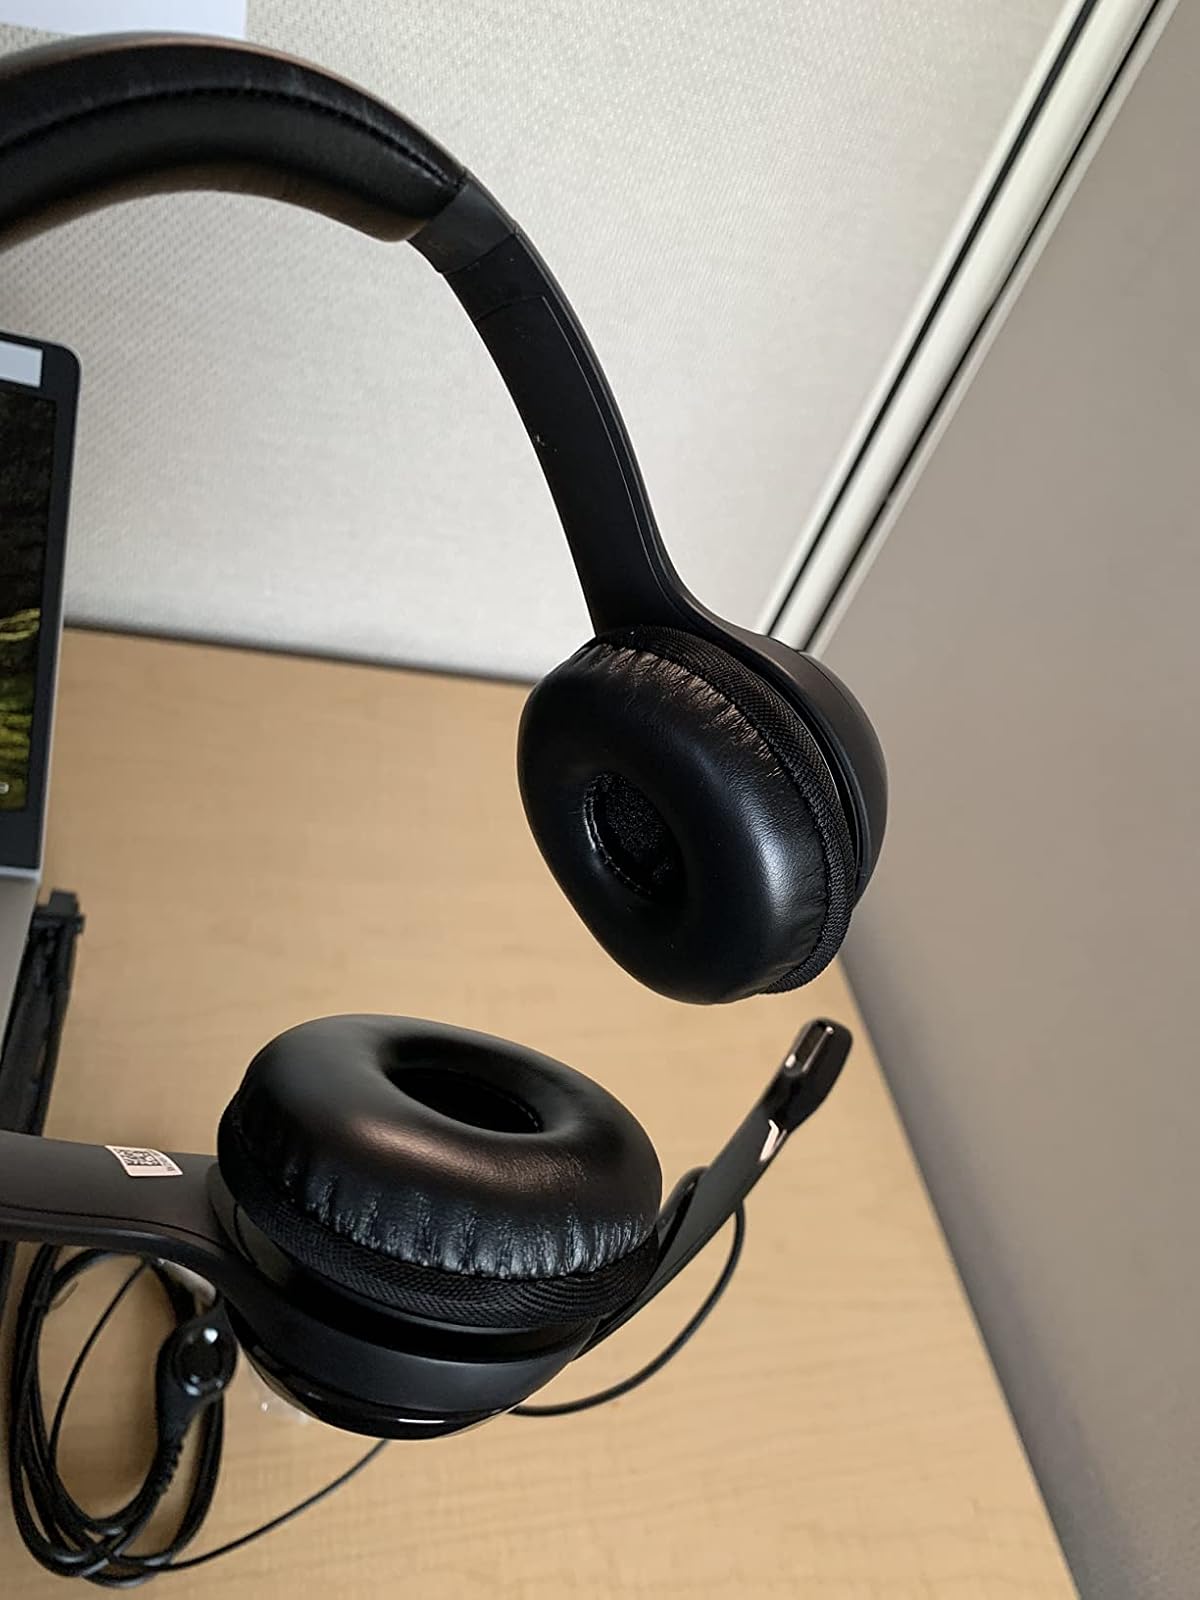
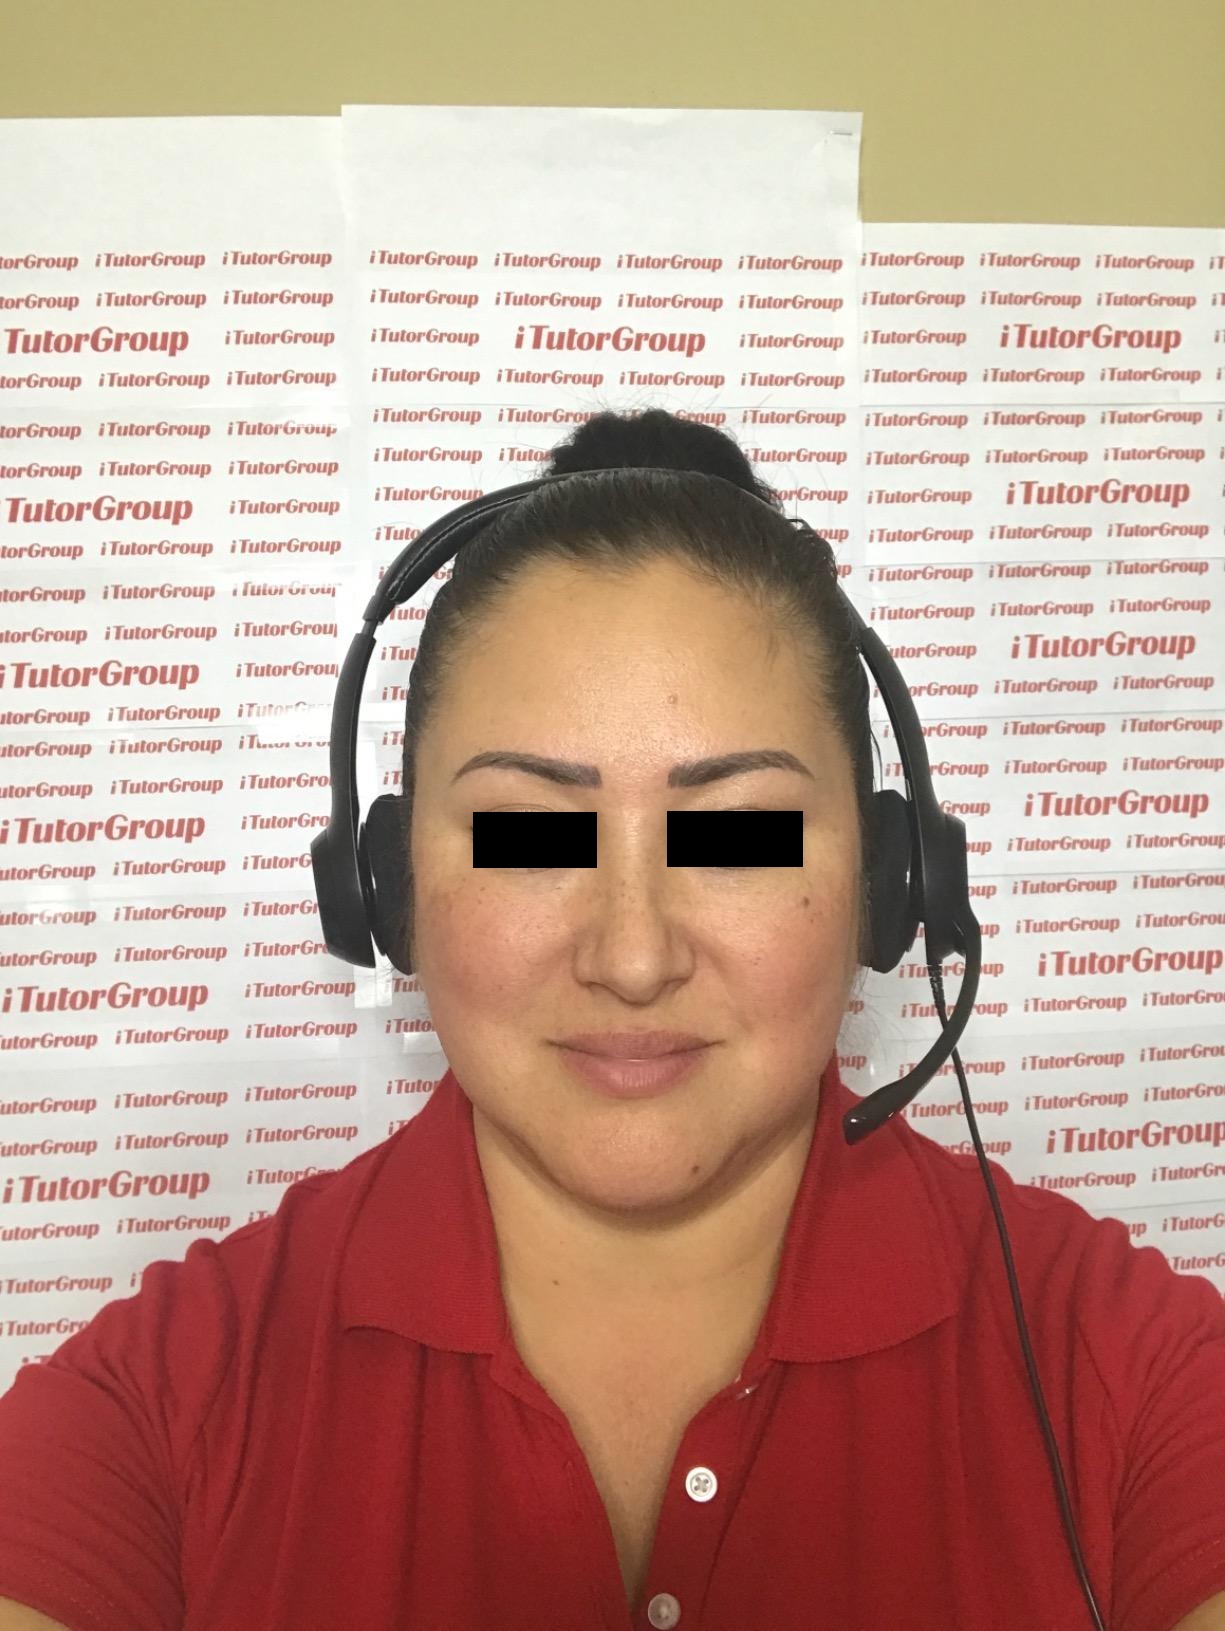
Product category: headphones
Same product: yes